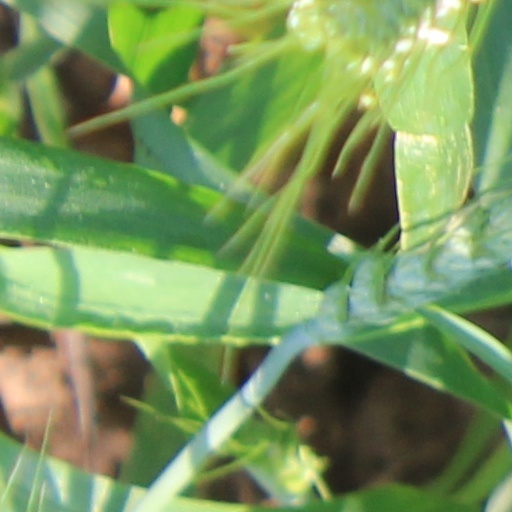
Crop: wheat